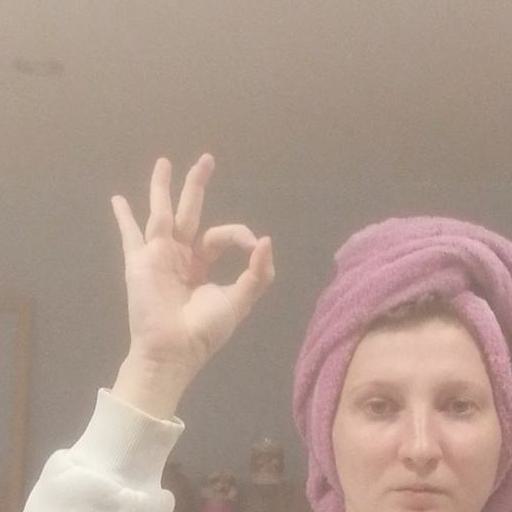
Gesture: ok